Víznar

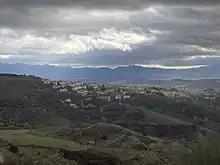
View of Víznar

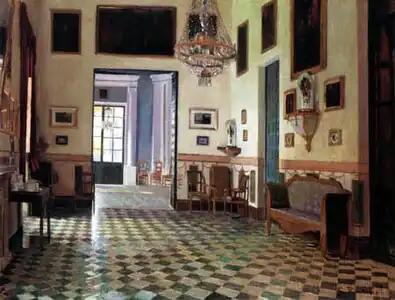
"Interior of the Viznar Palace", by Santiago Rusiñol

Víznar is a municipality located in the province of Granada, Spain, only a few miles from the city of Granada itself. According to the 2005 census (INE), the town has a population of 789 inhabitants.